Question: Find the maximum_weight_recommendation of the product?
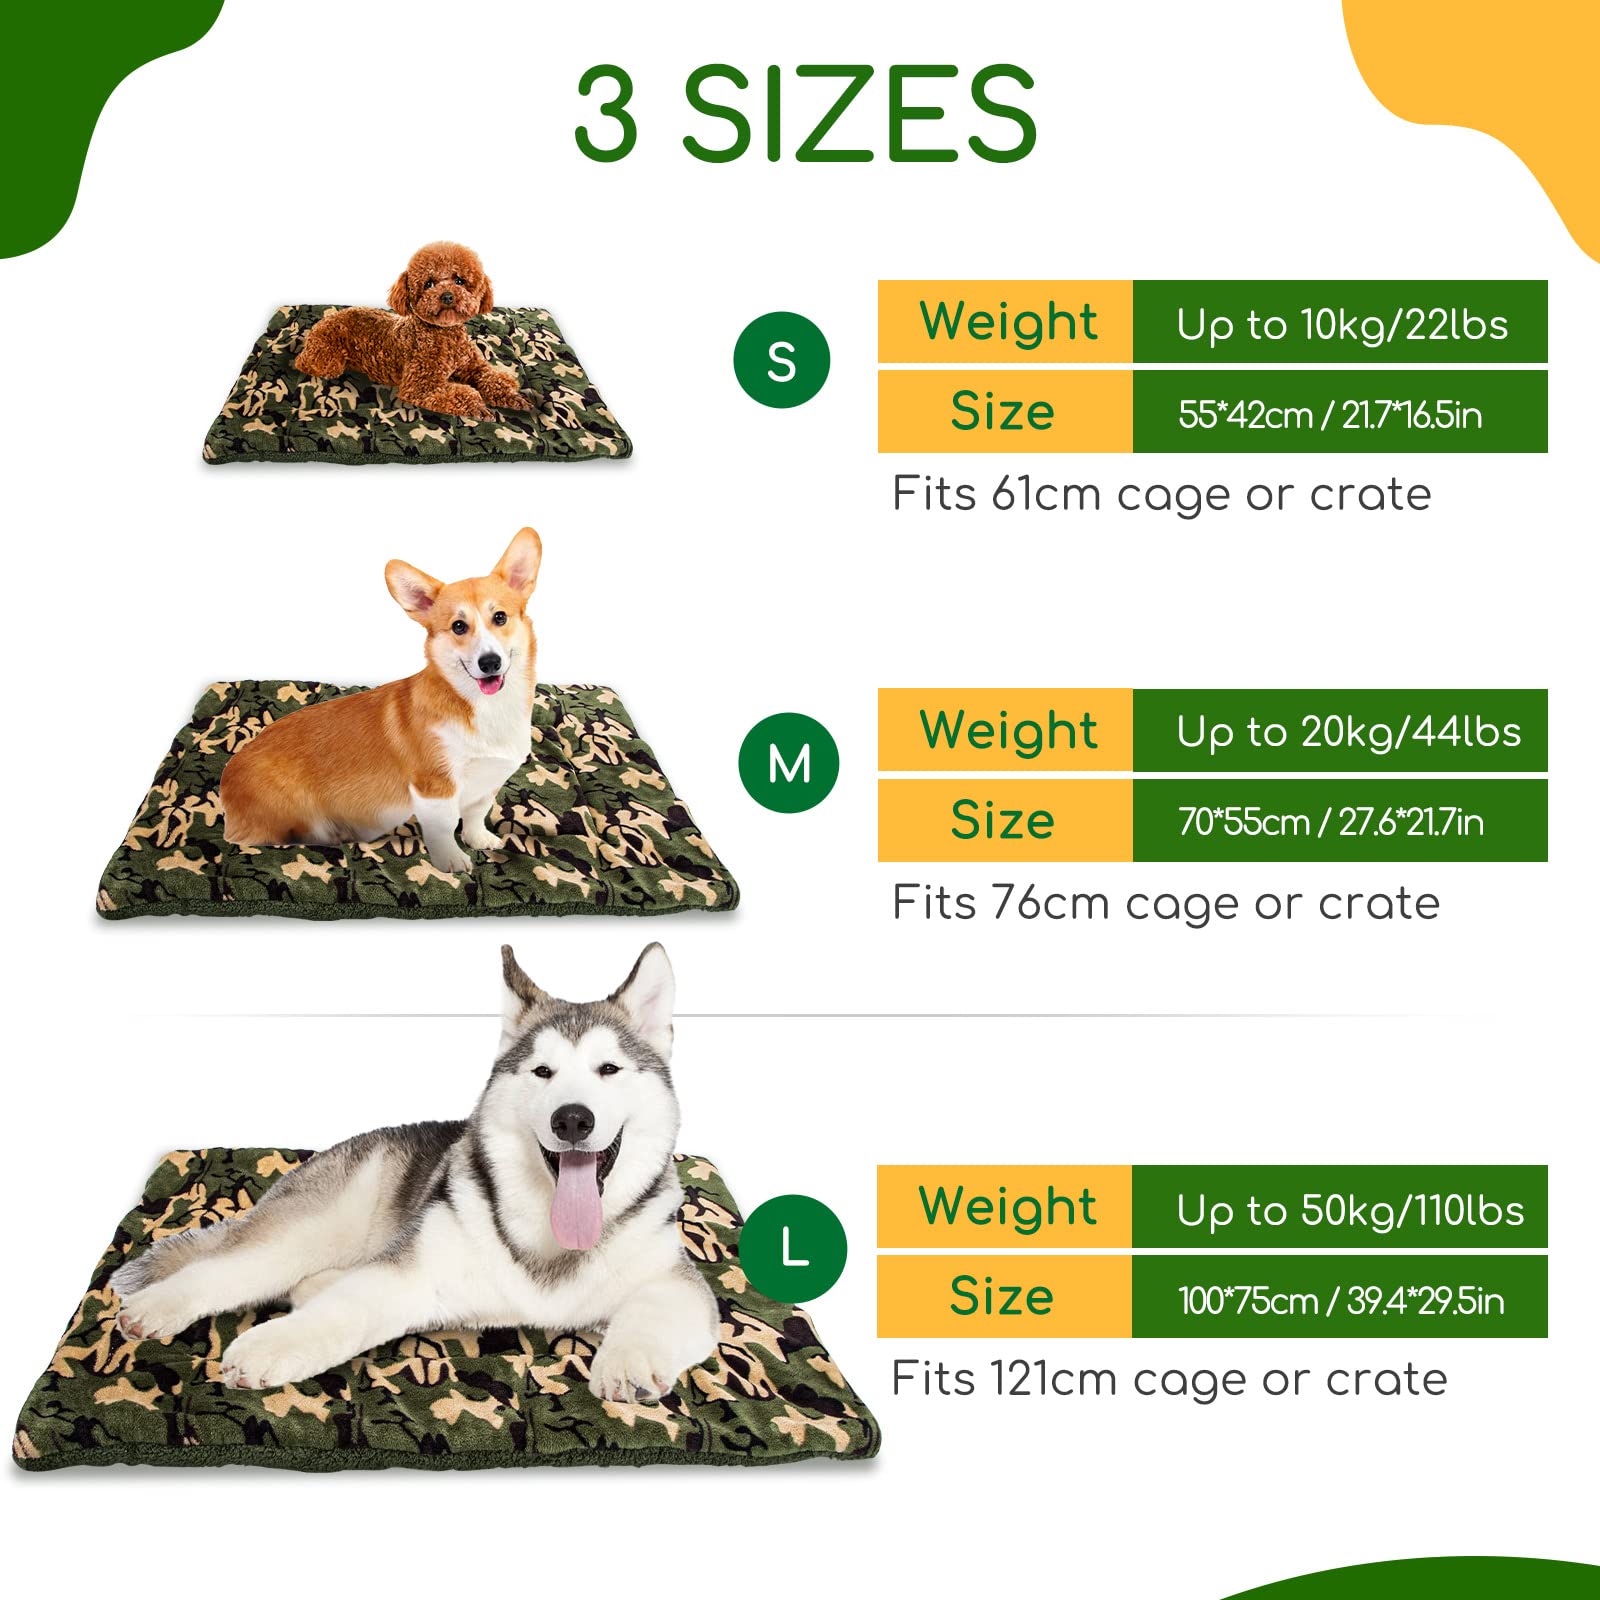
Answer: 110 pound